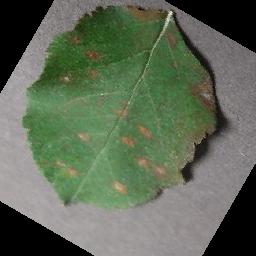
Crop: apple
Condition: cedar_rust